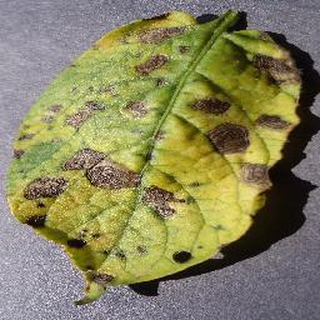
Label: potato_early_blight